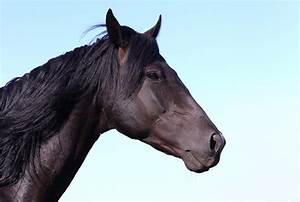
Label: horse